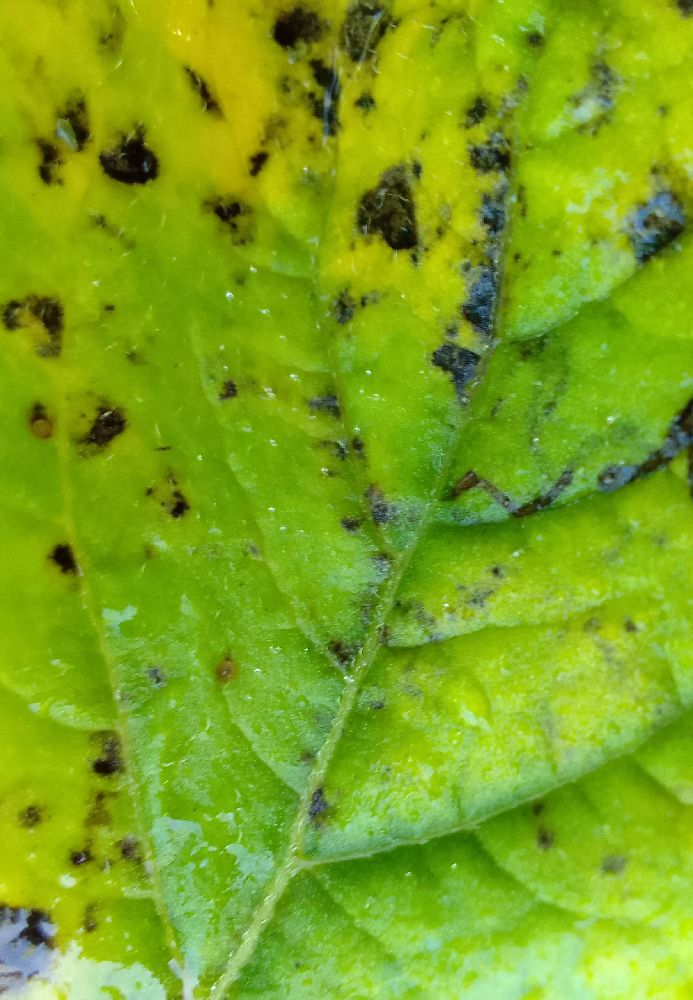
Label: Early blight